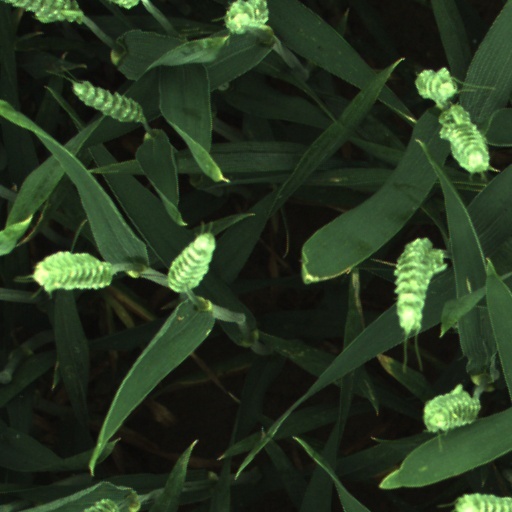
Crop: wheat